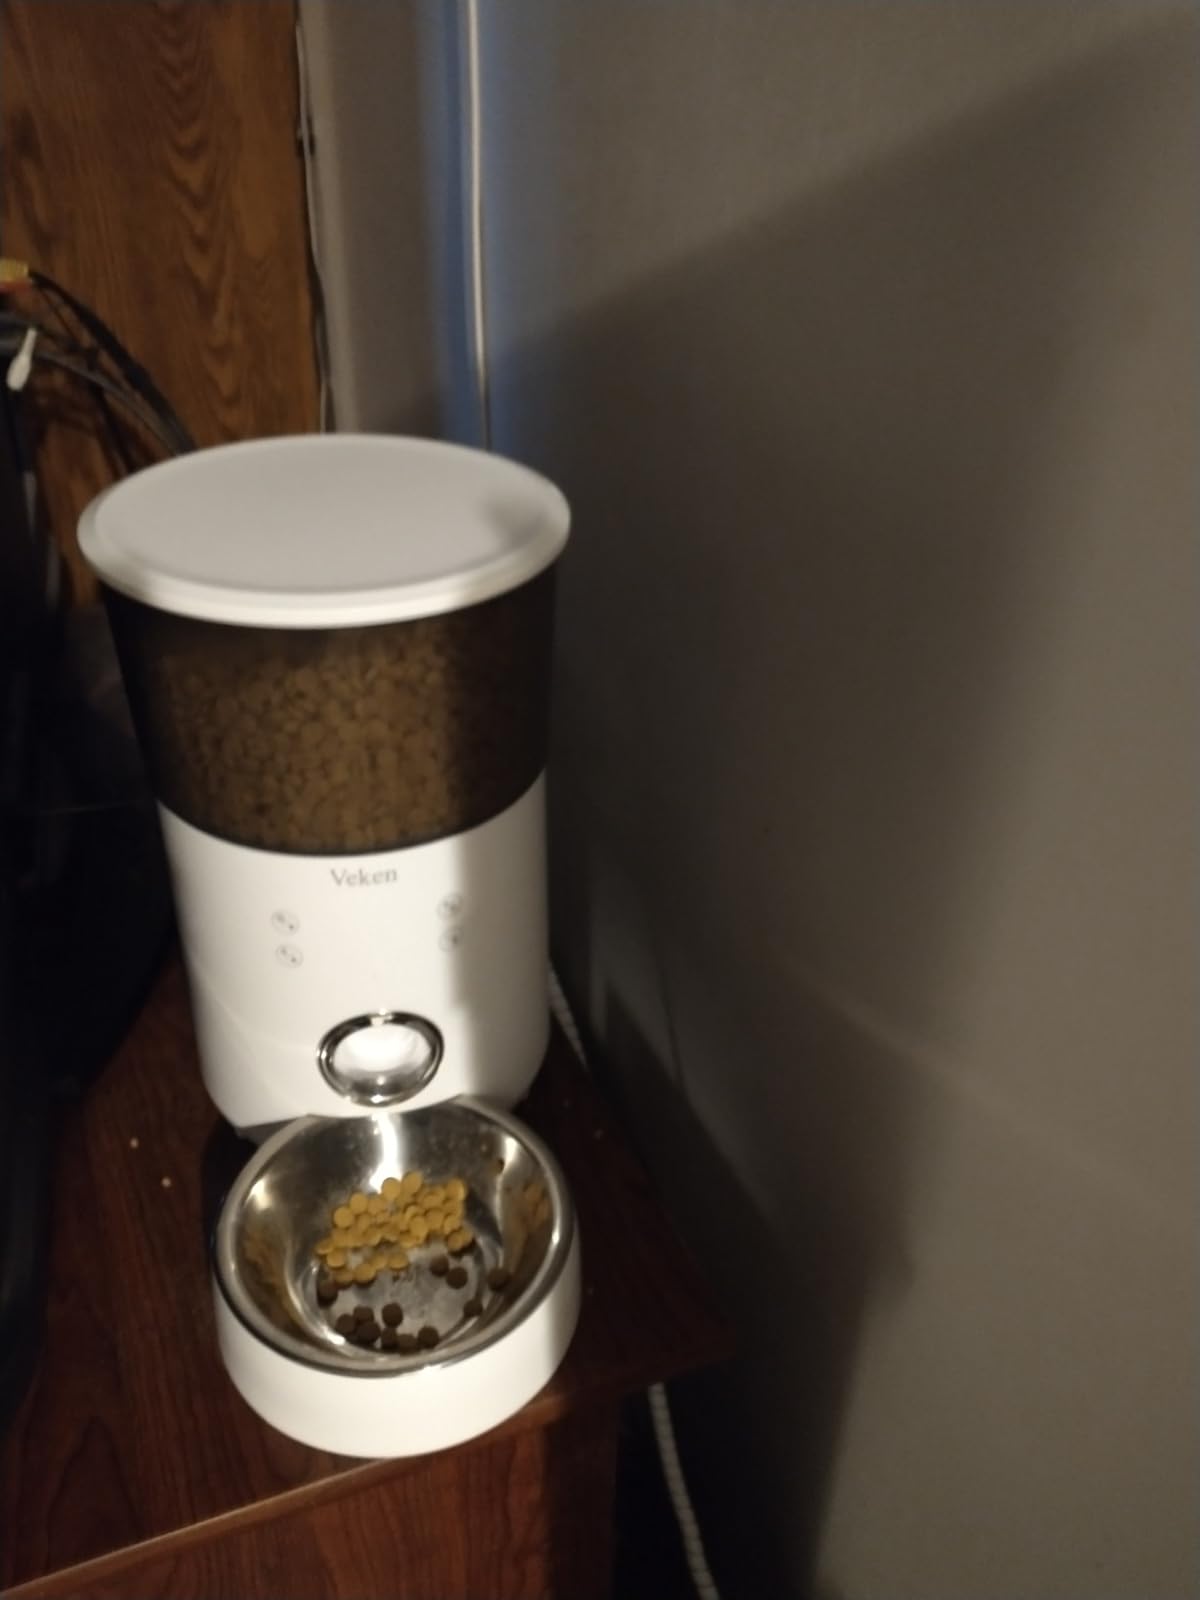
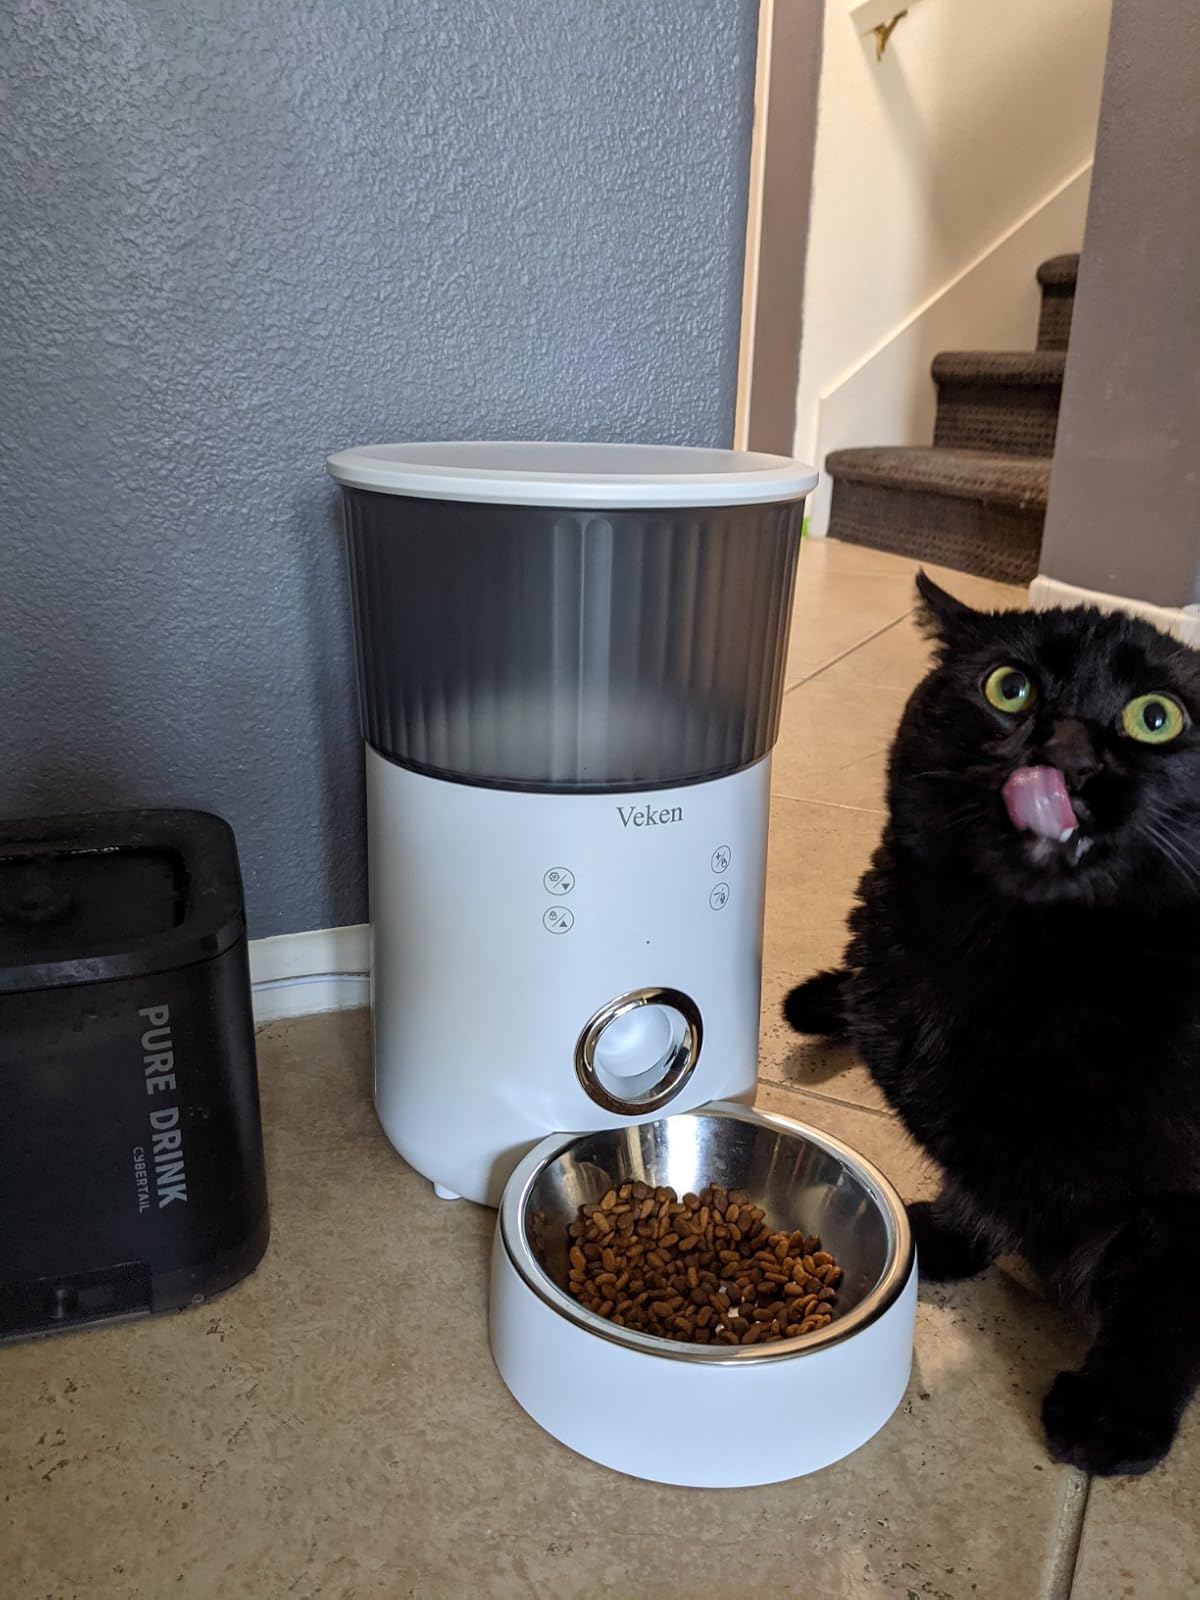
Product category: items_feeder
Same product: yes